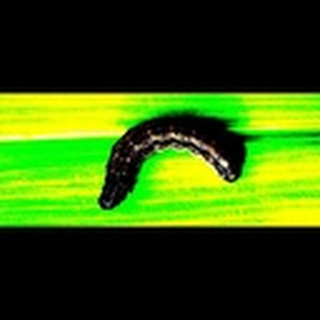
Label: cotton_army_worm